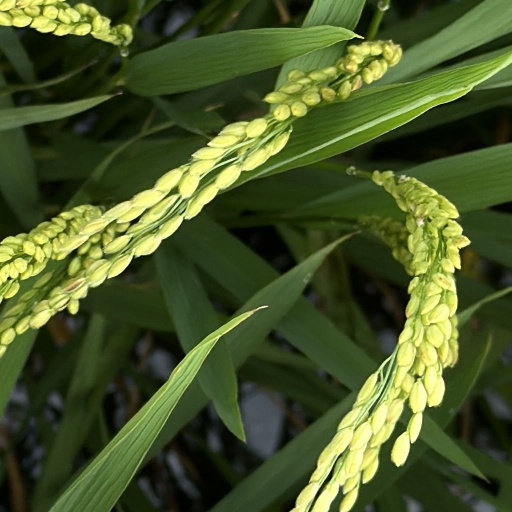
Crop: rice